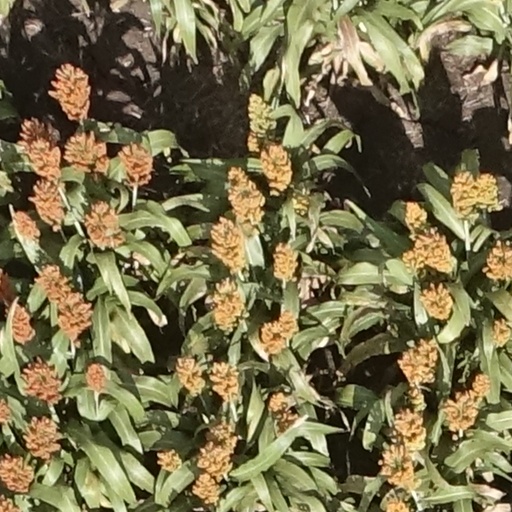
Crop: sorghum